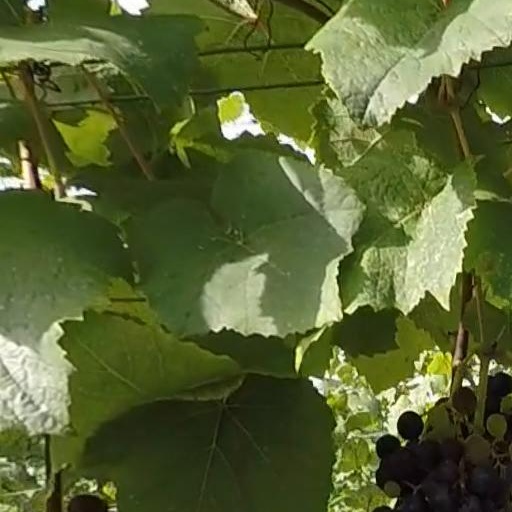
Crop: grape